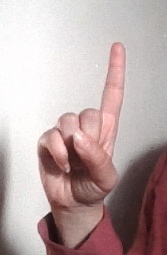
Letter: bb